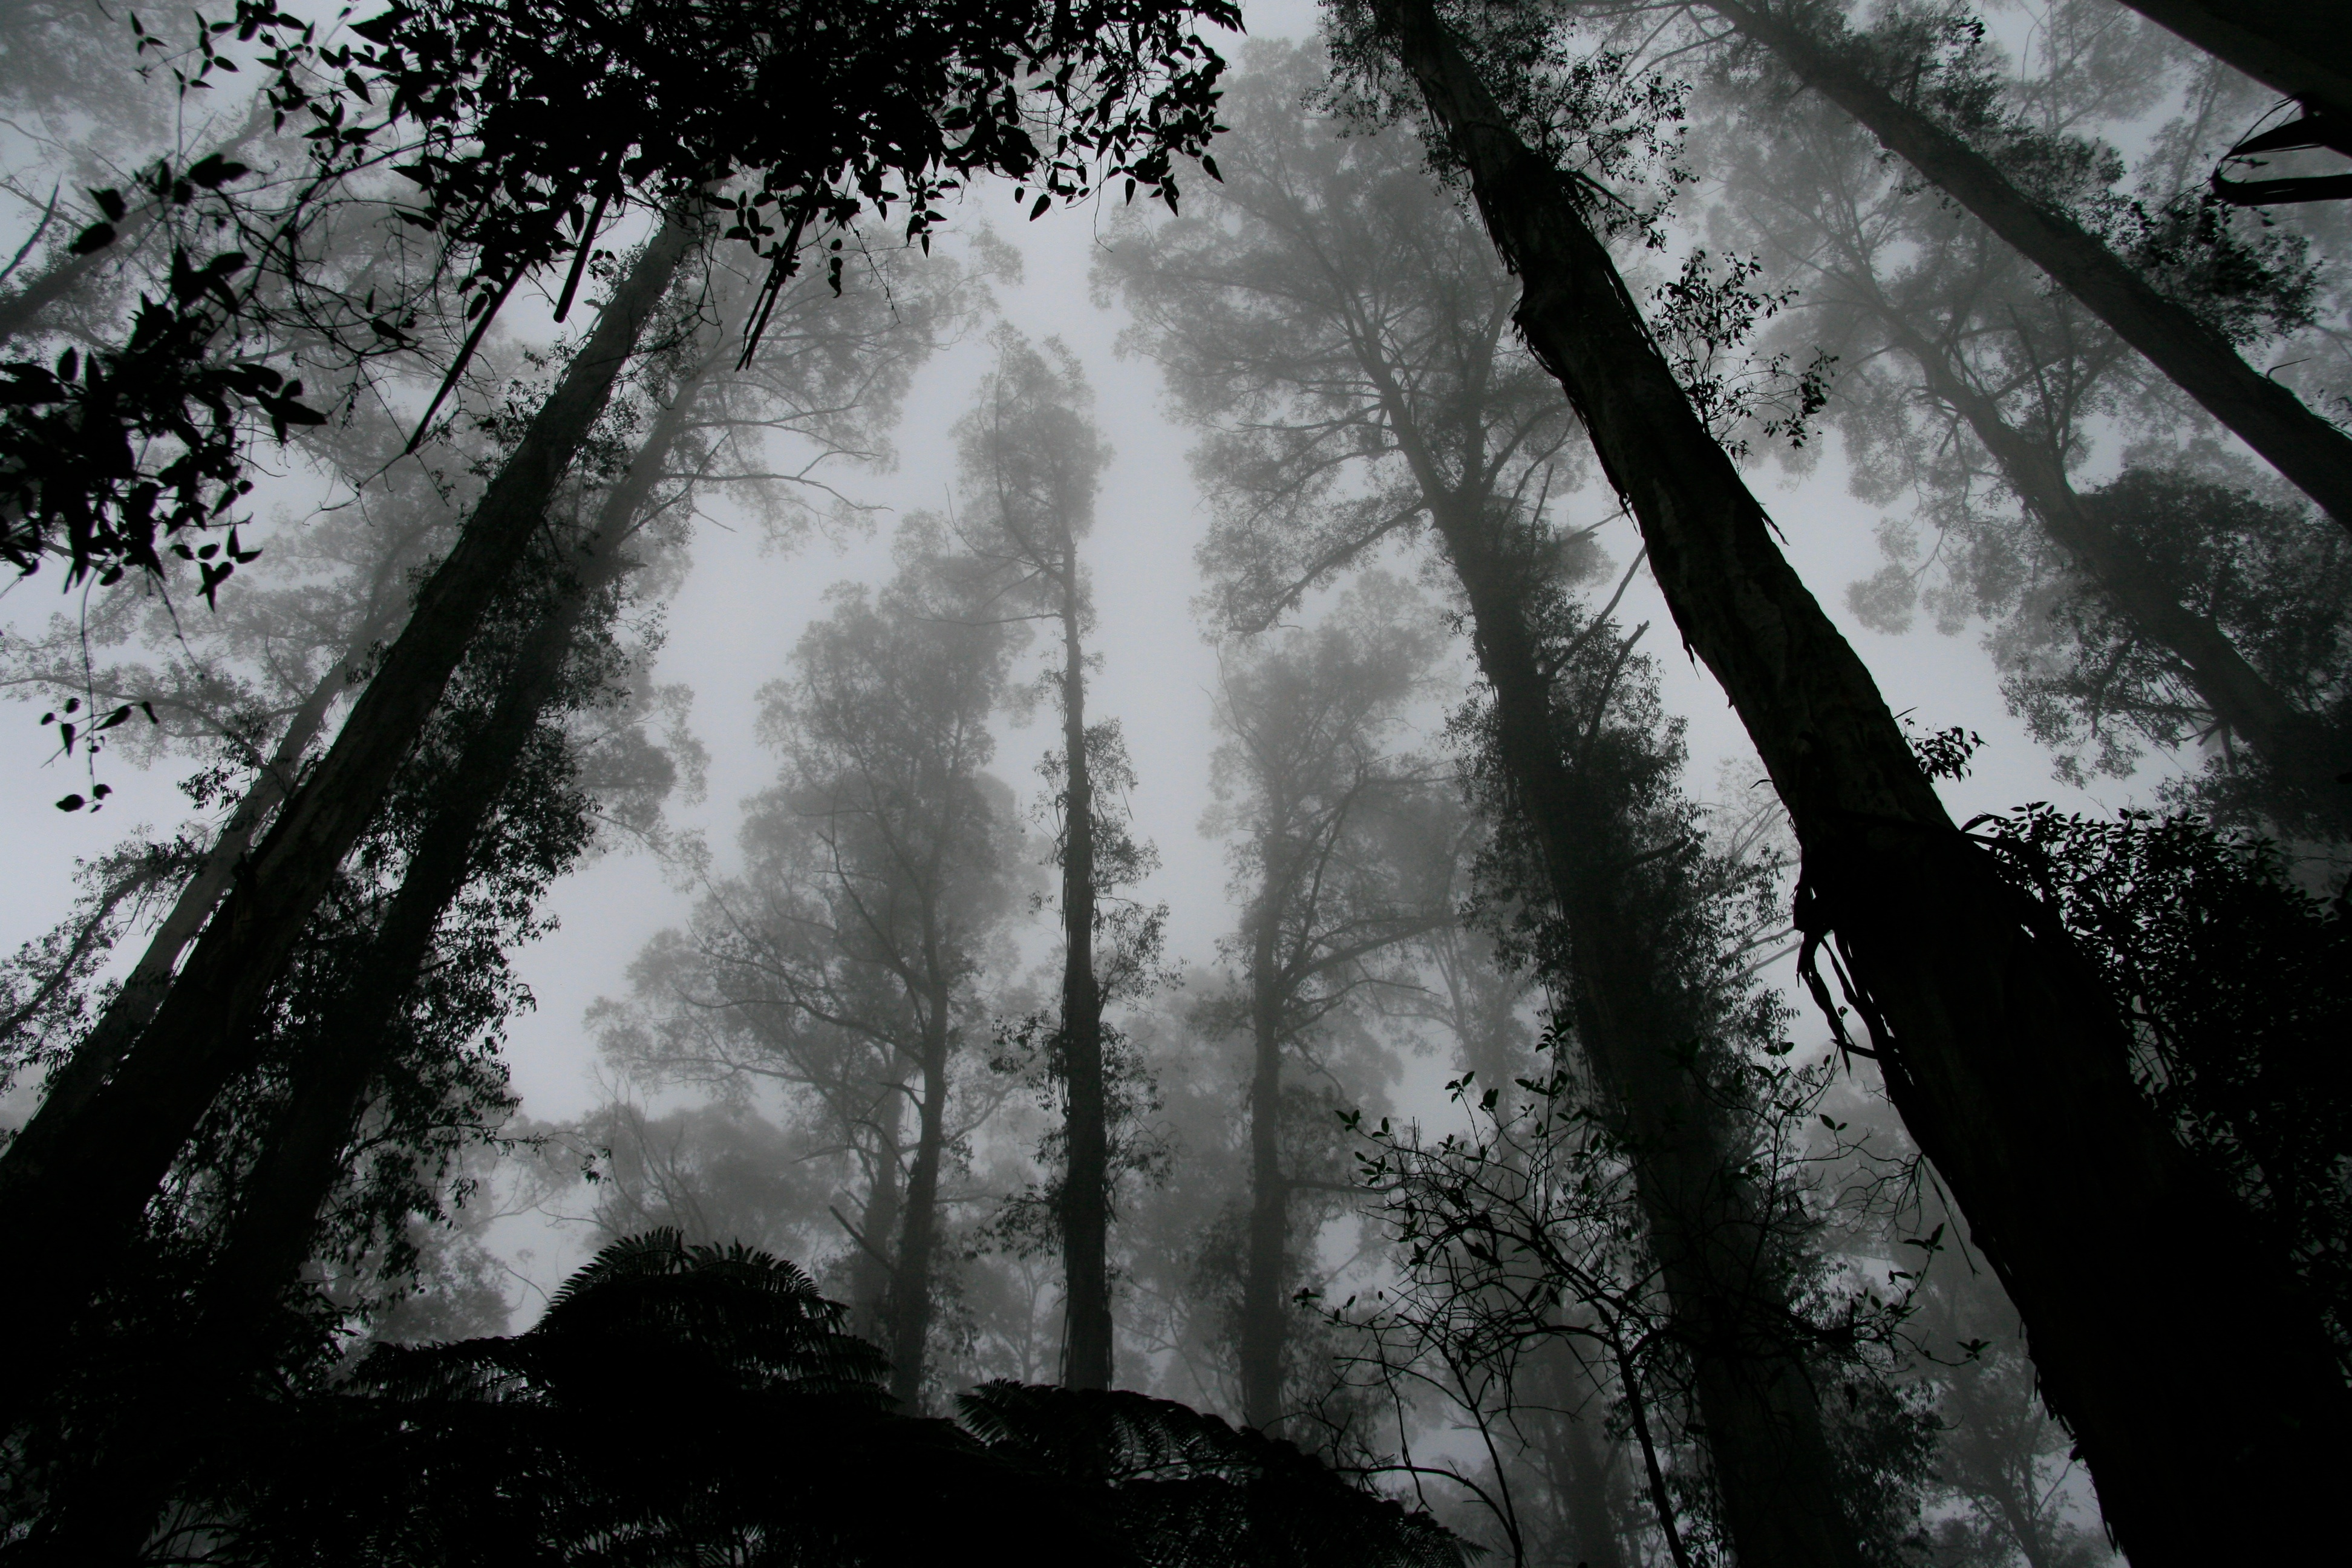
tree, nature, forest, outdoor, branch, snow, winter, light, black and white, plant, mist, sunlight, morning, dark, weather, darkness, monochrome, habitat, monochrome photography, natural environment, atmospheric phenomenon, woody plant